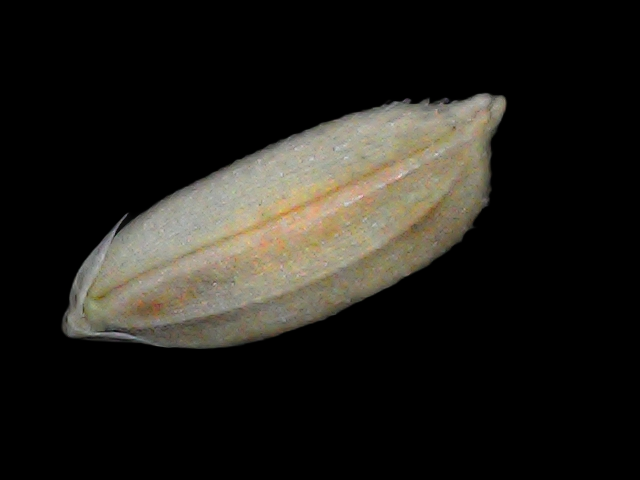
Rice variety: Br22